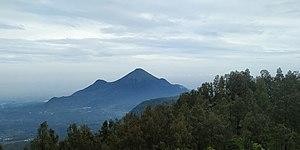
Le mont Penanggungan, en indonésien Gunung Penanggungan, est un volcan d'Indonésie situé dans l'Est de l'île de Java.